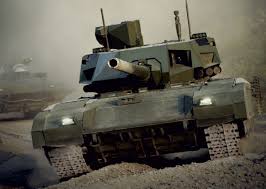
Label: T-14